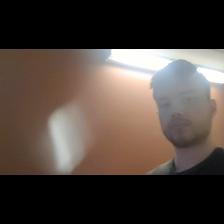
Label: Human